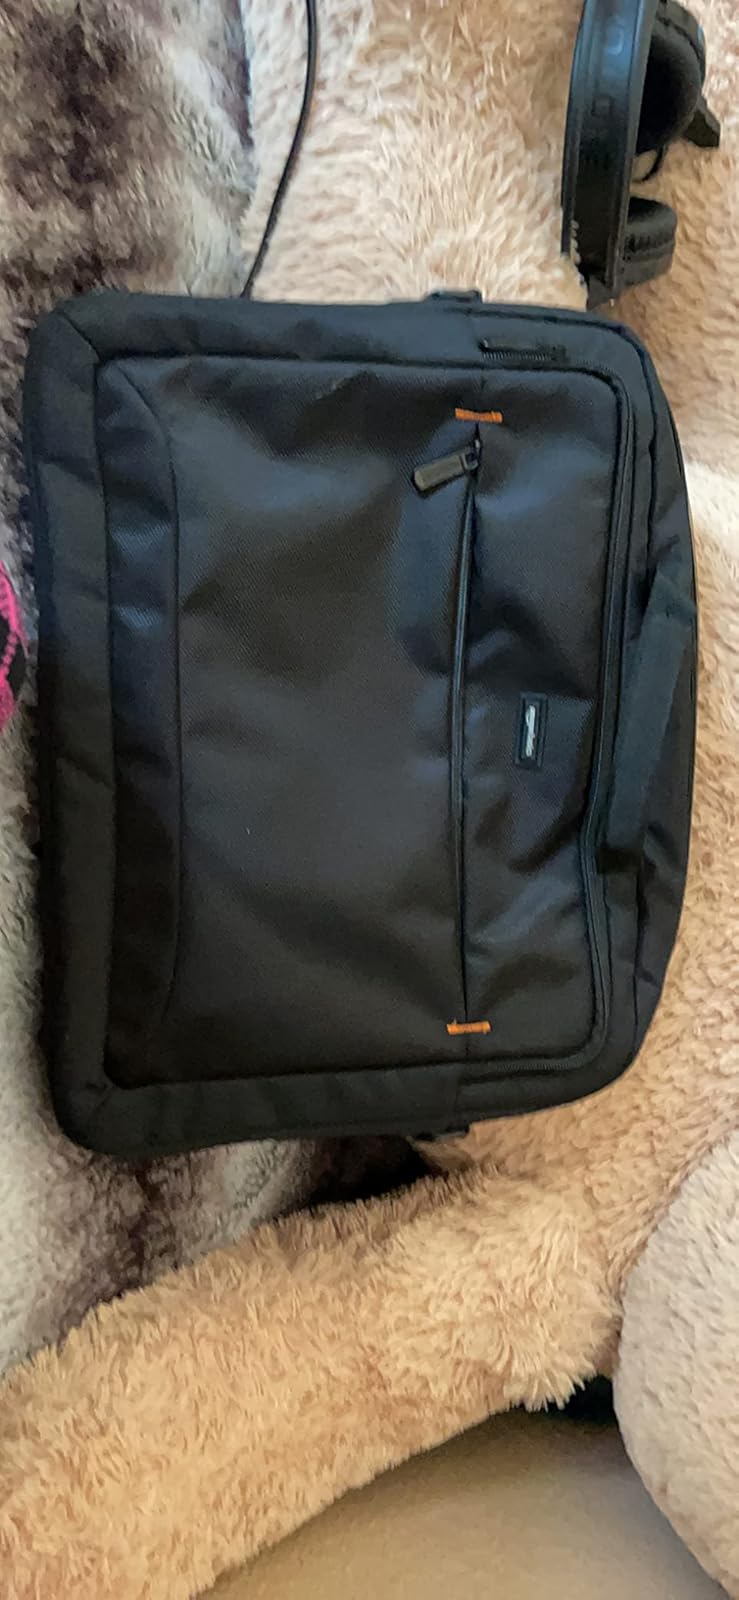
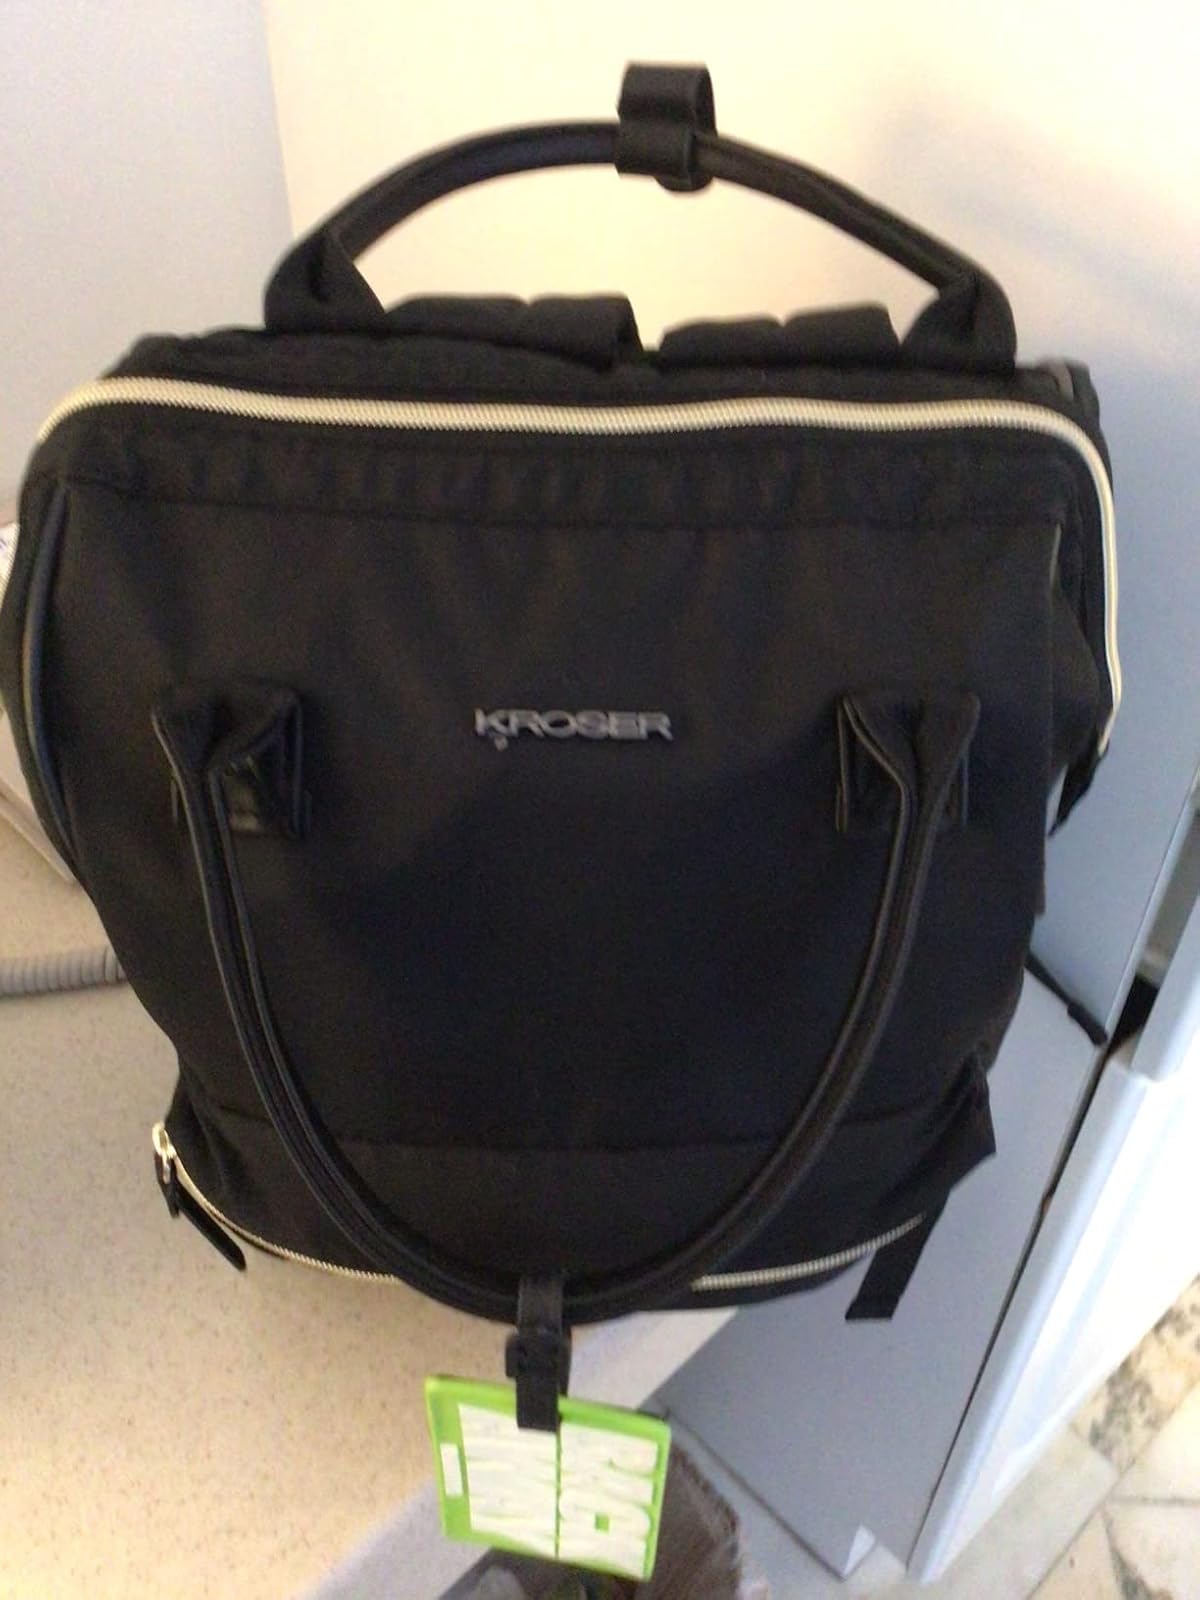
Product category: bag
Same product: no